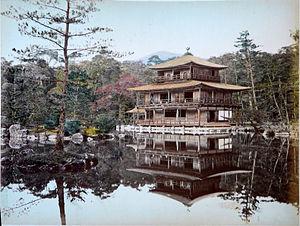
Photographies peintes du Japon datant d'avant 1886, d'aprés une note marqué sur le livret contenant les photos. Auteur présumé des photos originales: Adolfo Farsari.